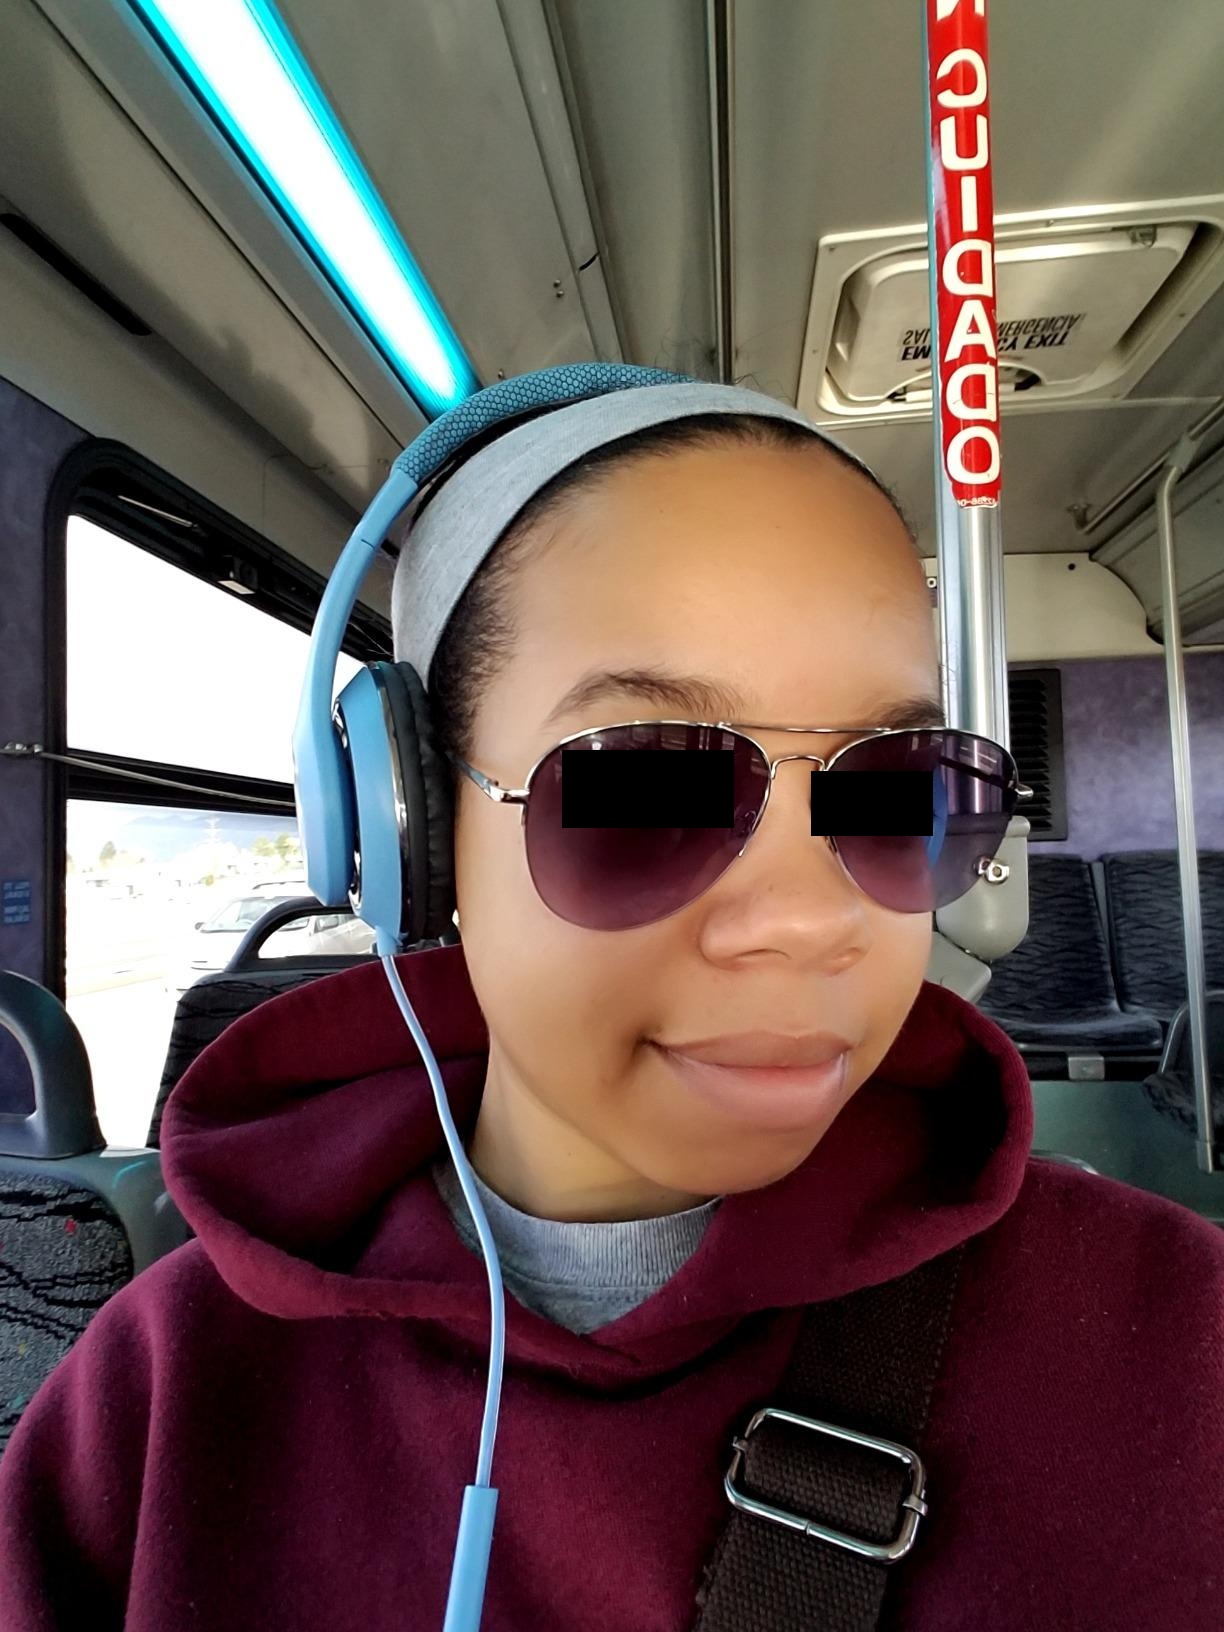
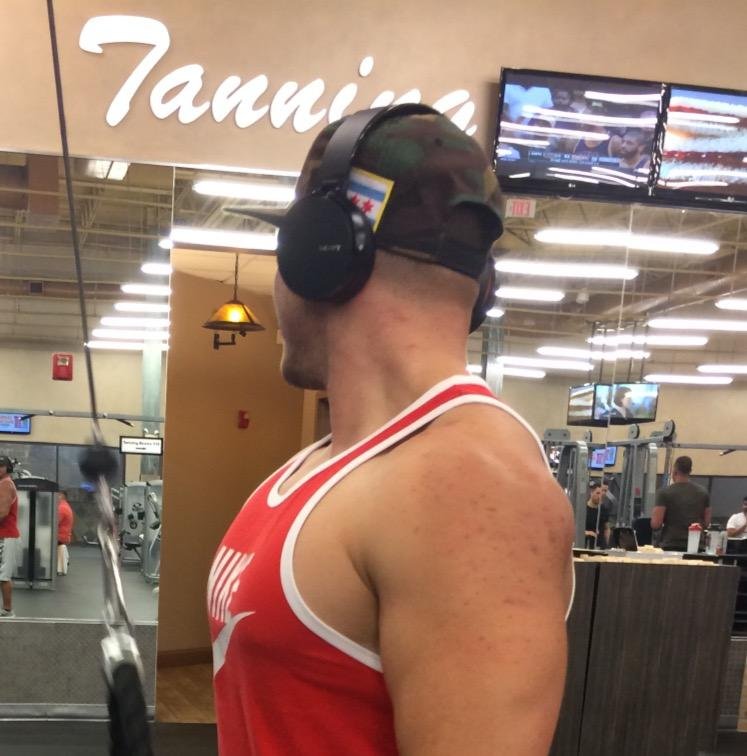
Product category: headphones
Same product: no